Romanian language

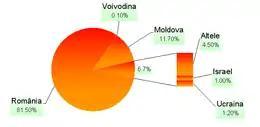
Distribution of first-language native Romanian speakers by country. Voivodina is an autonomous province of northern Serbia bordering Romania, while "Altele" means "Other"

Romanian is taught in some areas that have Romanian minority communities, such as Vojvodina in Serbia, Bulgaria, Ukraine and Hungary. The Romanian Cultural Institute (ICR) has since 1992 organised summer courses in Romanian for language teachers. There are also non-Romanians who study Romanian as a foreign language, for example the Nicolae Bălcescu High-school in Gyula, Hungary.